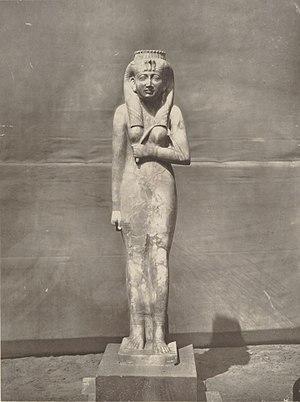
L'art de la Troisième Période intermédiaire égyptienne s'étend donc sur quatre siècles, sur la période qui va de la XXIᵉ jusqu'à la XXVᵉ dynastie : soit la XXIᵉ dynastie, puis deux dynasties lybiennes rivales, la XXIIᵉ à Thèbes et la XXIIIᵉ à Tanis, suivies de la courte XXIVᵉ dynastie saïte, et de la XXVᵉ dynastie dite éthiopienne. Il est bien difficile de s'entendre sur des critères qui permettraient de fixer le moment de bascule entre la fin d'une époque, plus ou moins instable et le début d'une autre époque, de type « Intermédiaire », plus instable encore. Aussi, pour certains la XXIᵉ dynastie relève de la fin du Nouvel Empire, alors que pour d'autres on entre dans la Troisième Période intermédiaire.